USS La Jolla

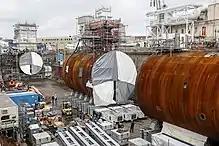
"La Jolla"conversion to a Moored Training Ship at the Norfolk Navy Yard, September 2015

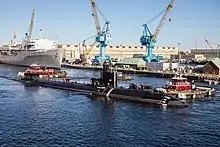
"La Jolla"after finishing of the conversion

"La Jolla" was converted to a Moored Training Ship (MTS) in August 2017 and decommissioned and stricken from the Naval Vessel Register on 15 November 2019. The conversion to a MTS began in February 2015 and completed in late 2019. After a "Fast Cruise" period in the spring of 2020, "La Jolla" was certified and cleared for student training. The conversion to a MTS was expected to take 32 months according to the commanding officer, however it took much longer. During her time in shipyard, the submarine was cut into three pieces, and a portion of the hull taken out. Three new hull sections from General Dynamics Electric Boat were added to accommodate the sub's new mission. A newly fabricated hull section was welded in place, and the new compartment (OPS, or Operations) contains training spaces, office spaces, and an emergency safeguard system. "La Jolla" is permanently moored at Nuclear Power Training Unit (NPTU) at Naval Support Activity Charleston in South Carolina.